Uchino-Nishigaoka Station

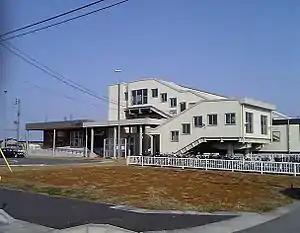
West side of Uchino-Nishigaoka Station, March 2006

is a train station in Nishi-ku, Niigata, Niigata Prefecture, Japan, operated by East Japan Railway Company (JR East).